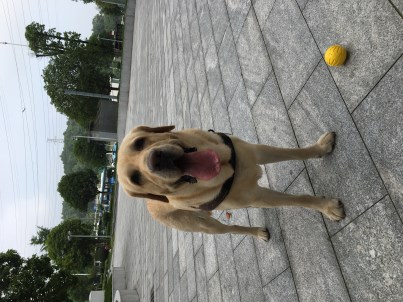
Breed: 3580-n000122-Labrador_retriever